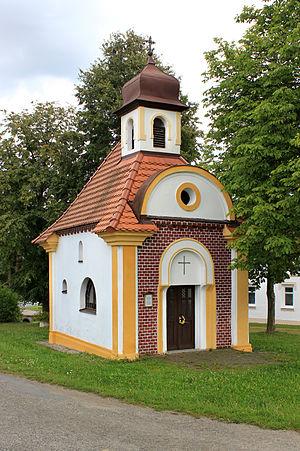
Lisov est une commune du district de Plzeň-Sud, dans la région de Plzeň, en République tchèque. Sa population s'élevait à 119 habitants en 2018.